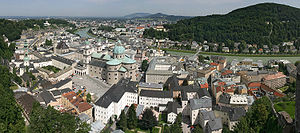
Salzburg
Udsigt fra borgen udover Salzburg
Salzburg er en by i det vestlige Østrig og er hovedstad i forbundslandet Salzburg.